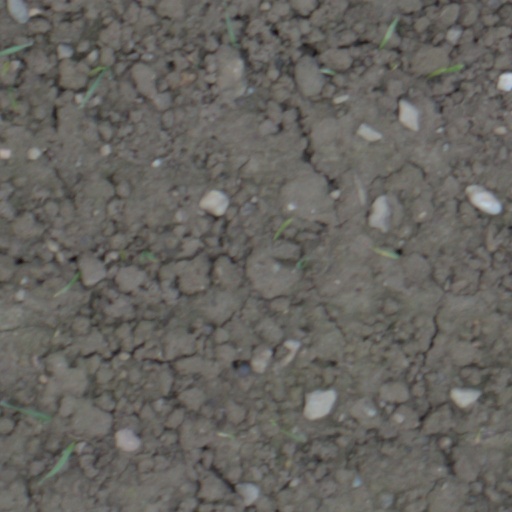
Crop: wheat